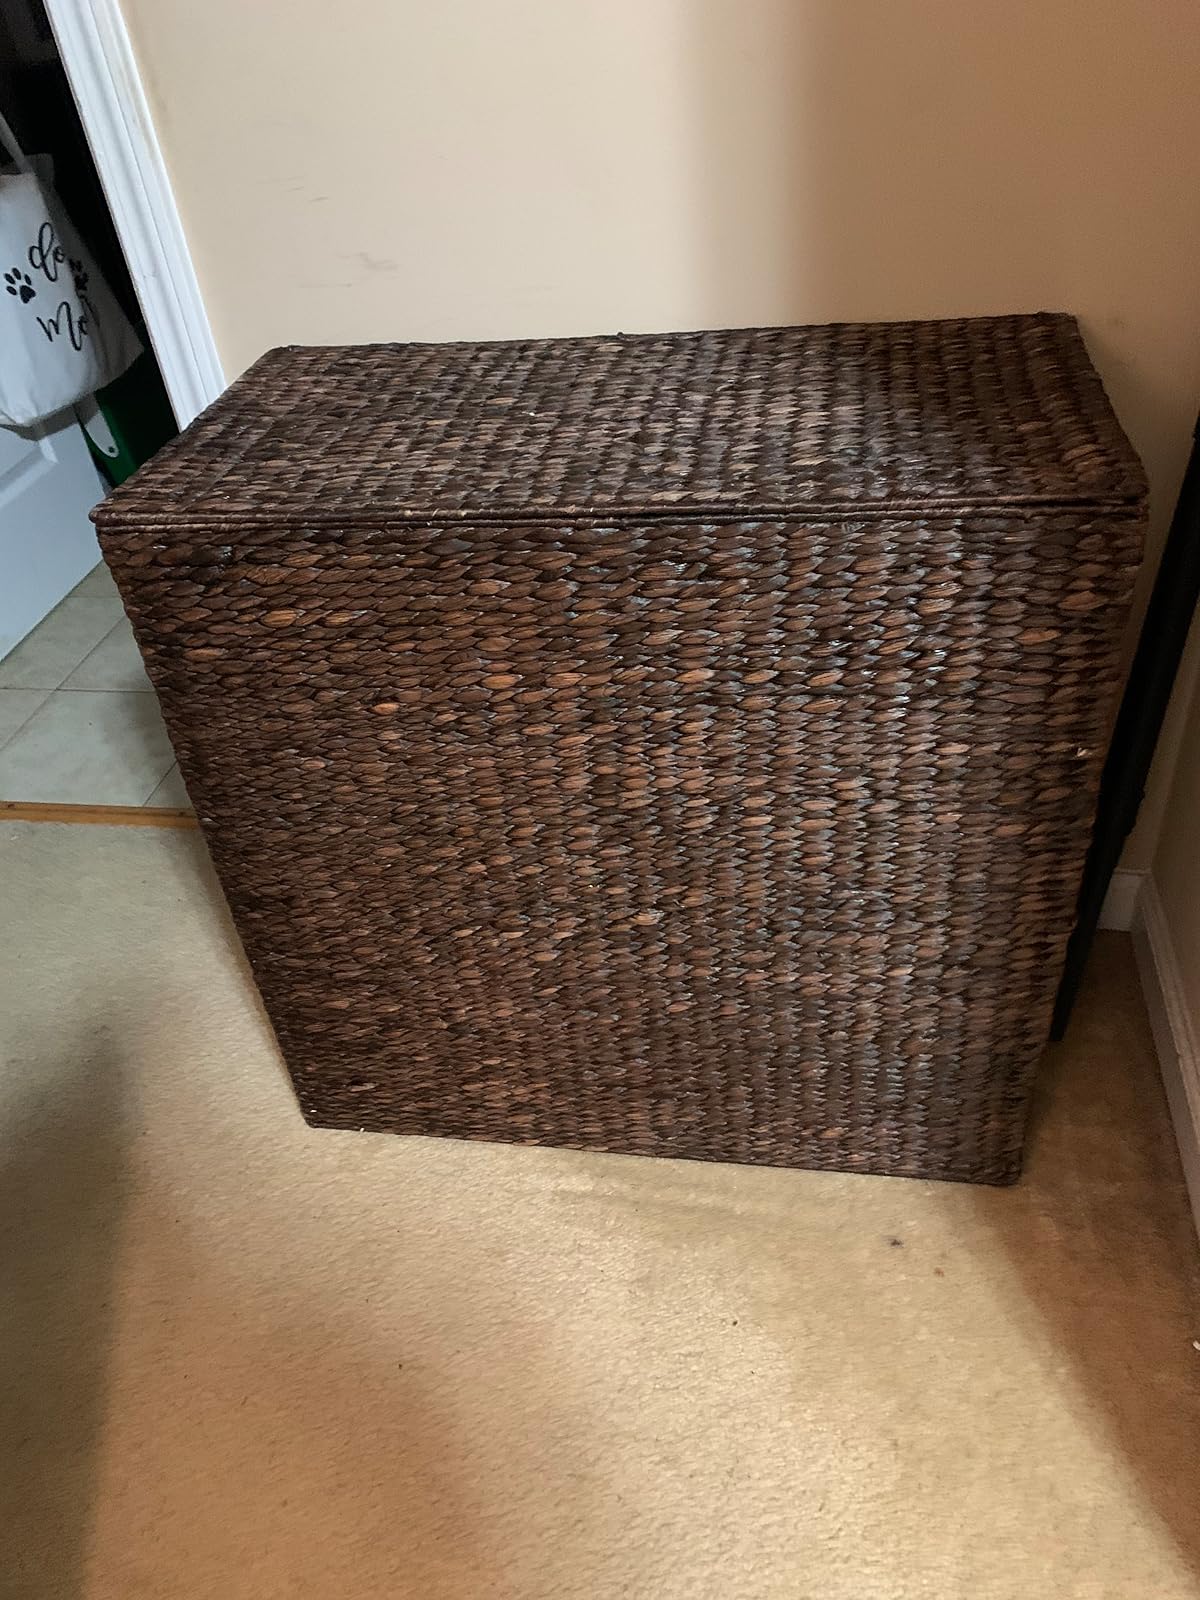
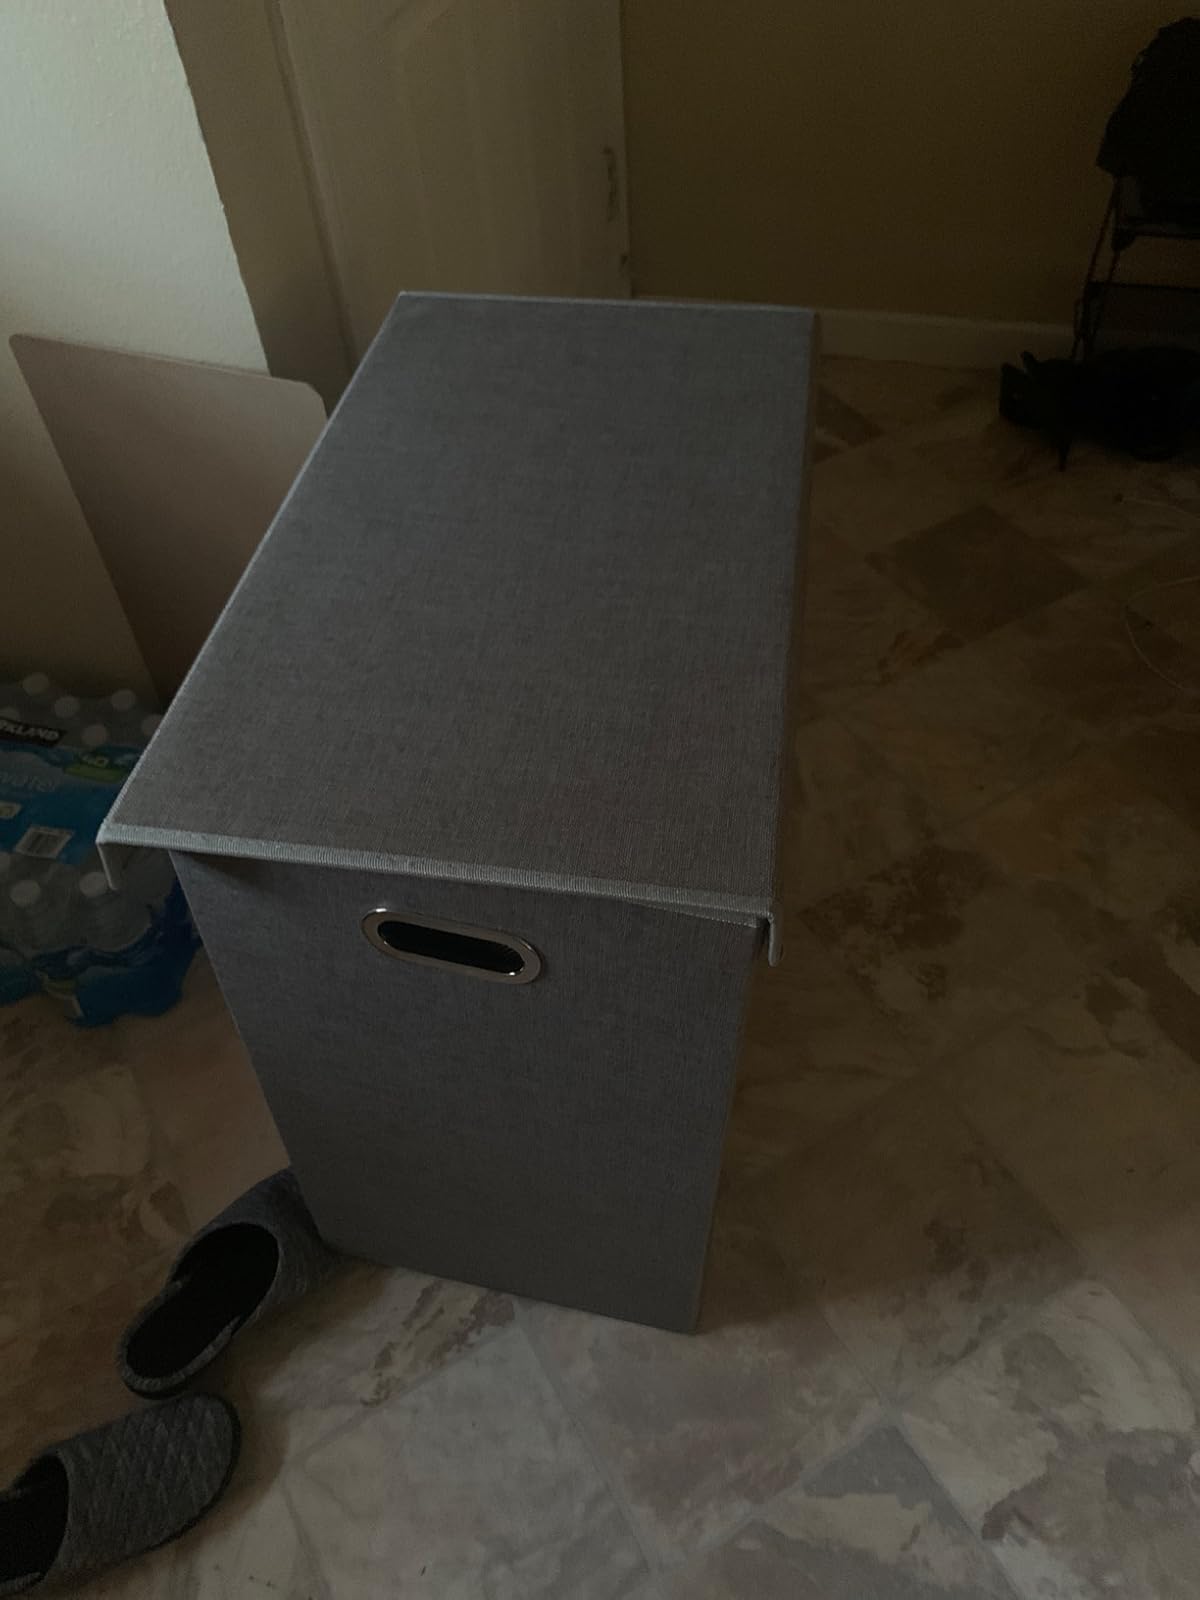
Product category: items_hamper
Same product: no